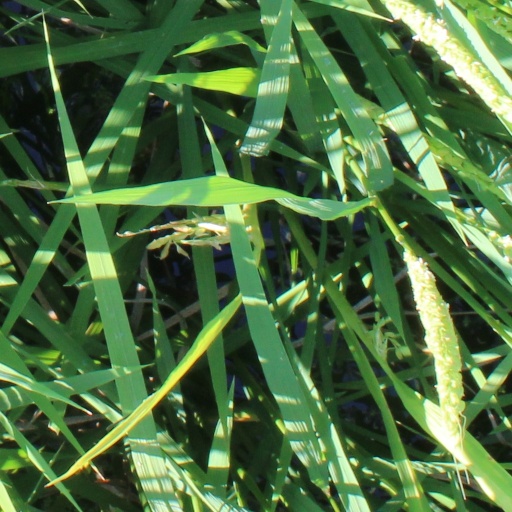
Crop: rice